Major League Baseball on CBS

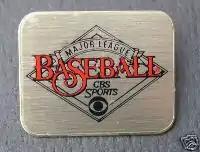
"Major League Baseball on CBS" media pin.

Major League Baseball on CBS is the branding used for broadcasts of Major League Baseball (MLB) games produced by CBS Sports, the sports division of the CBS television network in the United States.